Tomáš Staněk

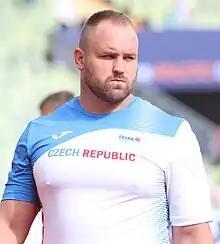
Tomáš Staněk at the 2022 European Championships

Tomáš Staněk (born 13 June 1991) is a Czech athlete specialising in the shot put. He represented his country at the 2017 World Championships, finishing fourth. He won the silver medal at the 2017 European Indoor Championships.